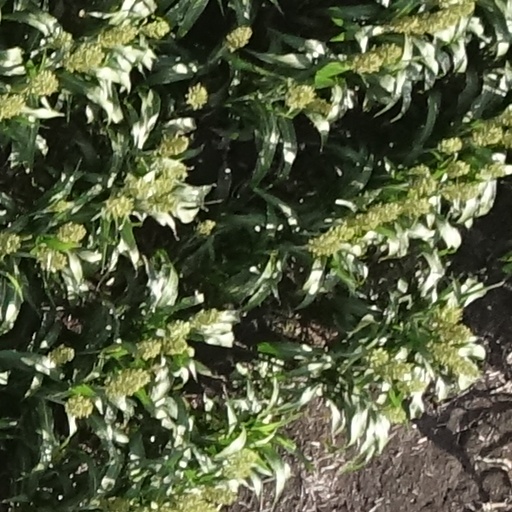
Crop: sorghum